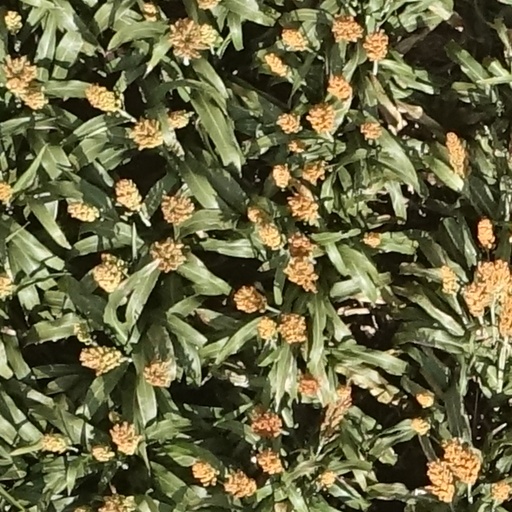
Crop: sorghum